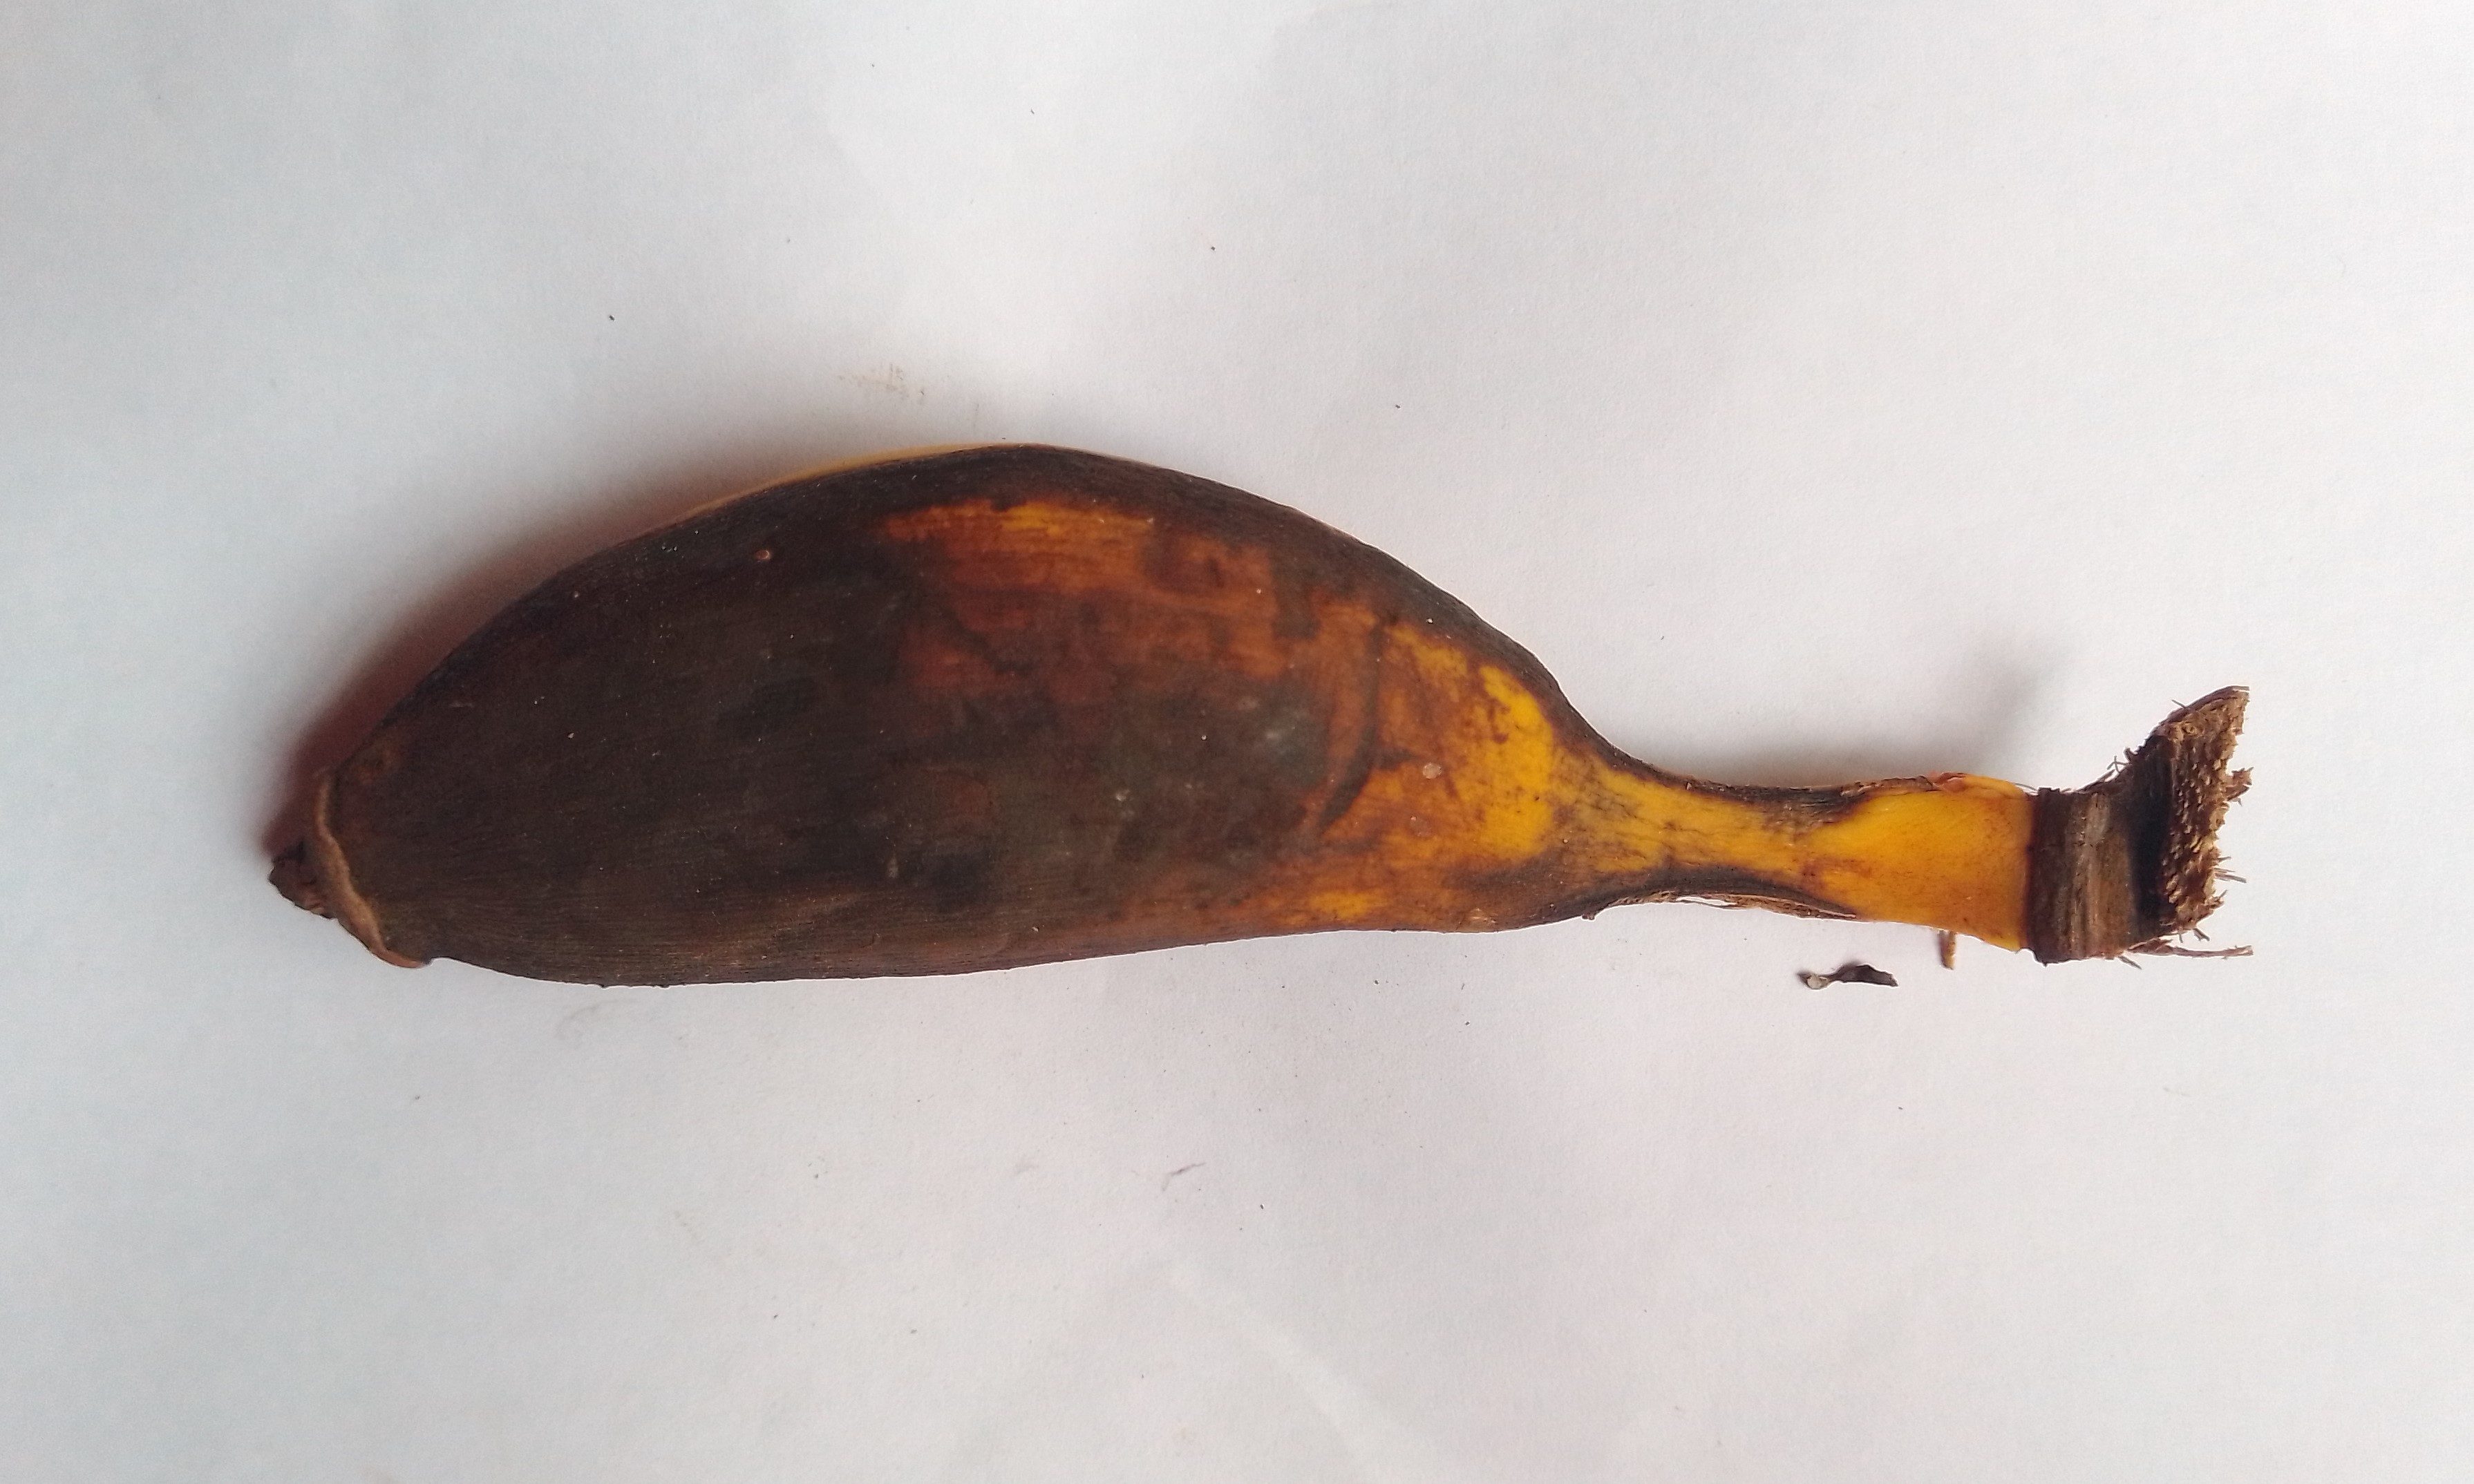
Fruit: banana
Condition: rotten